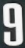
Number: 9